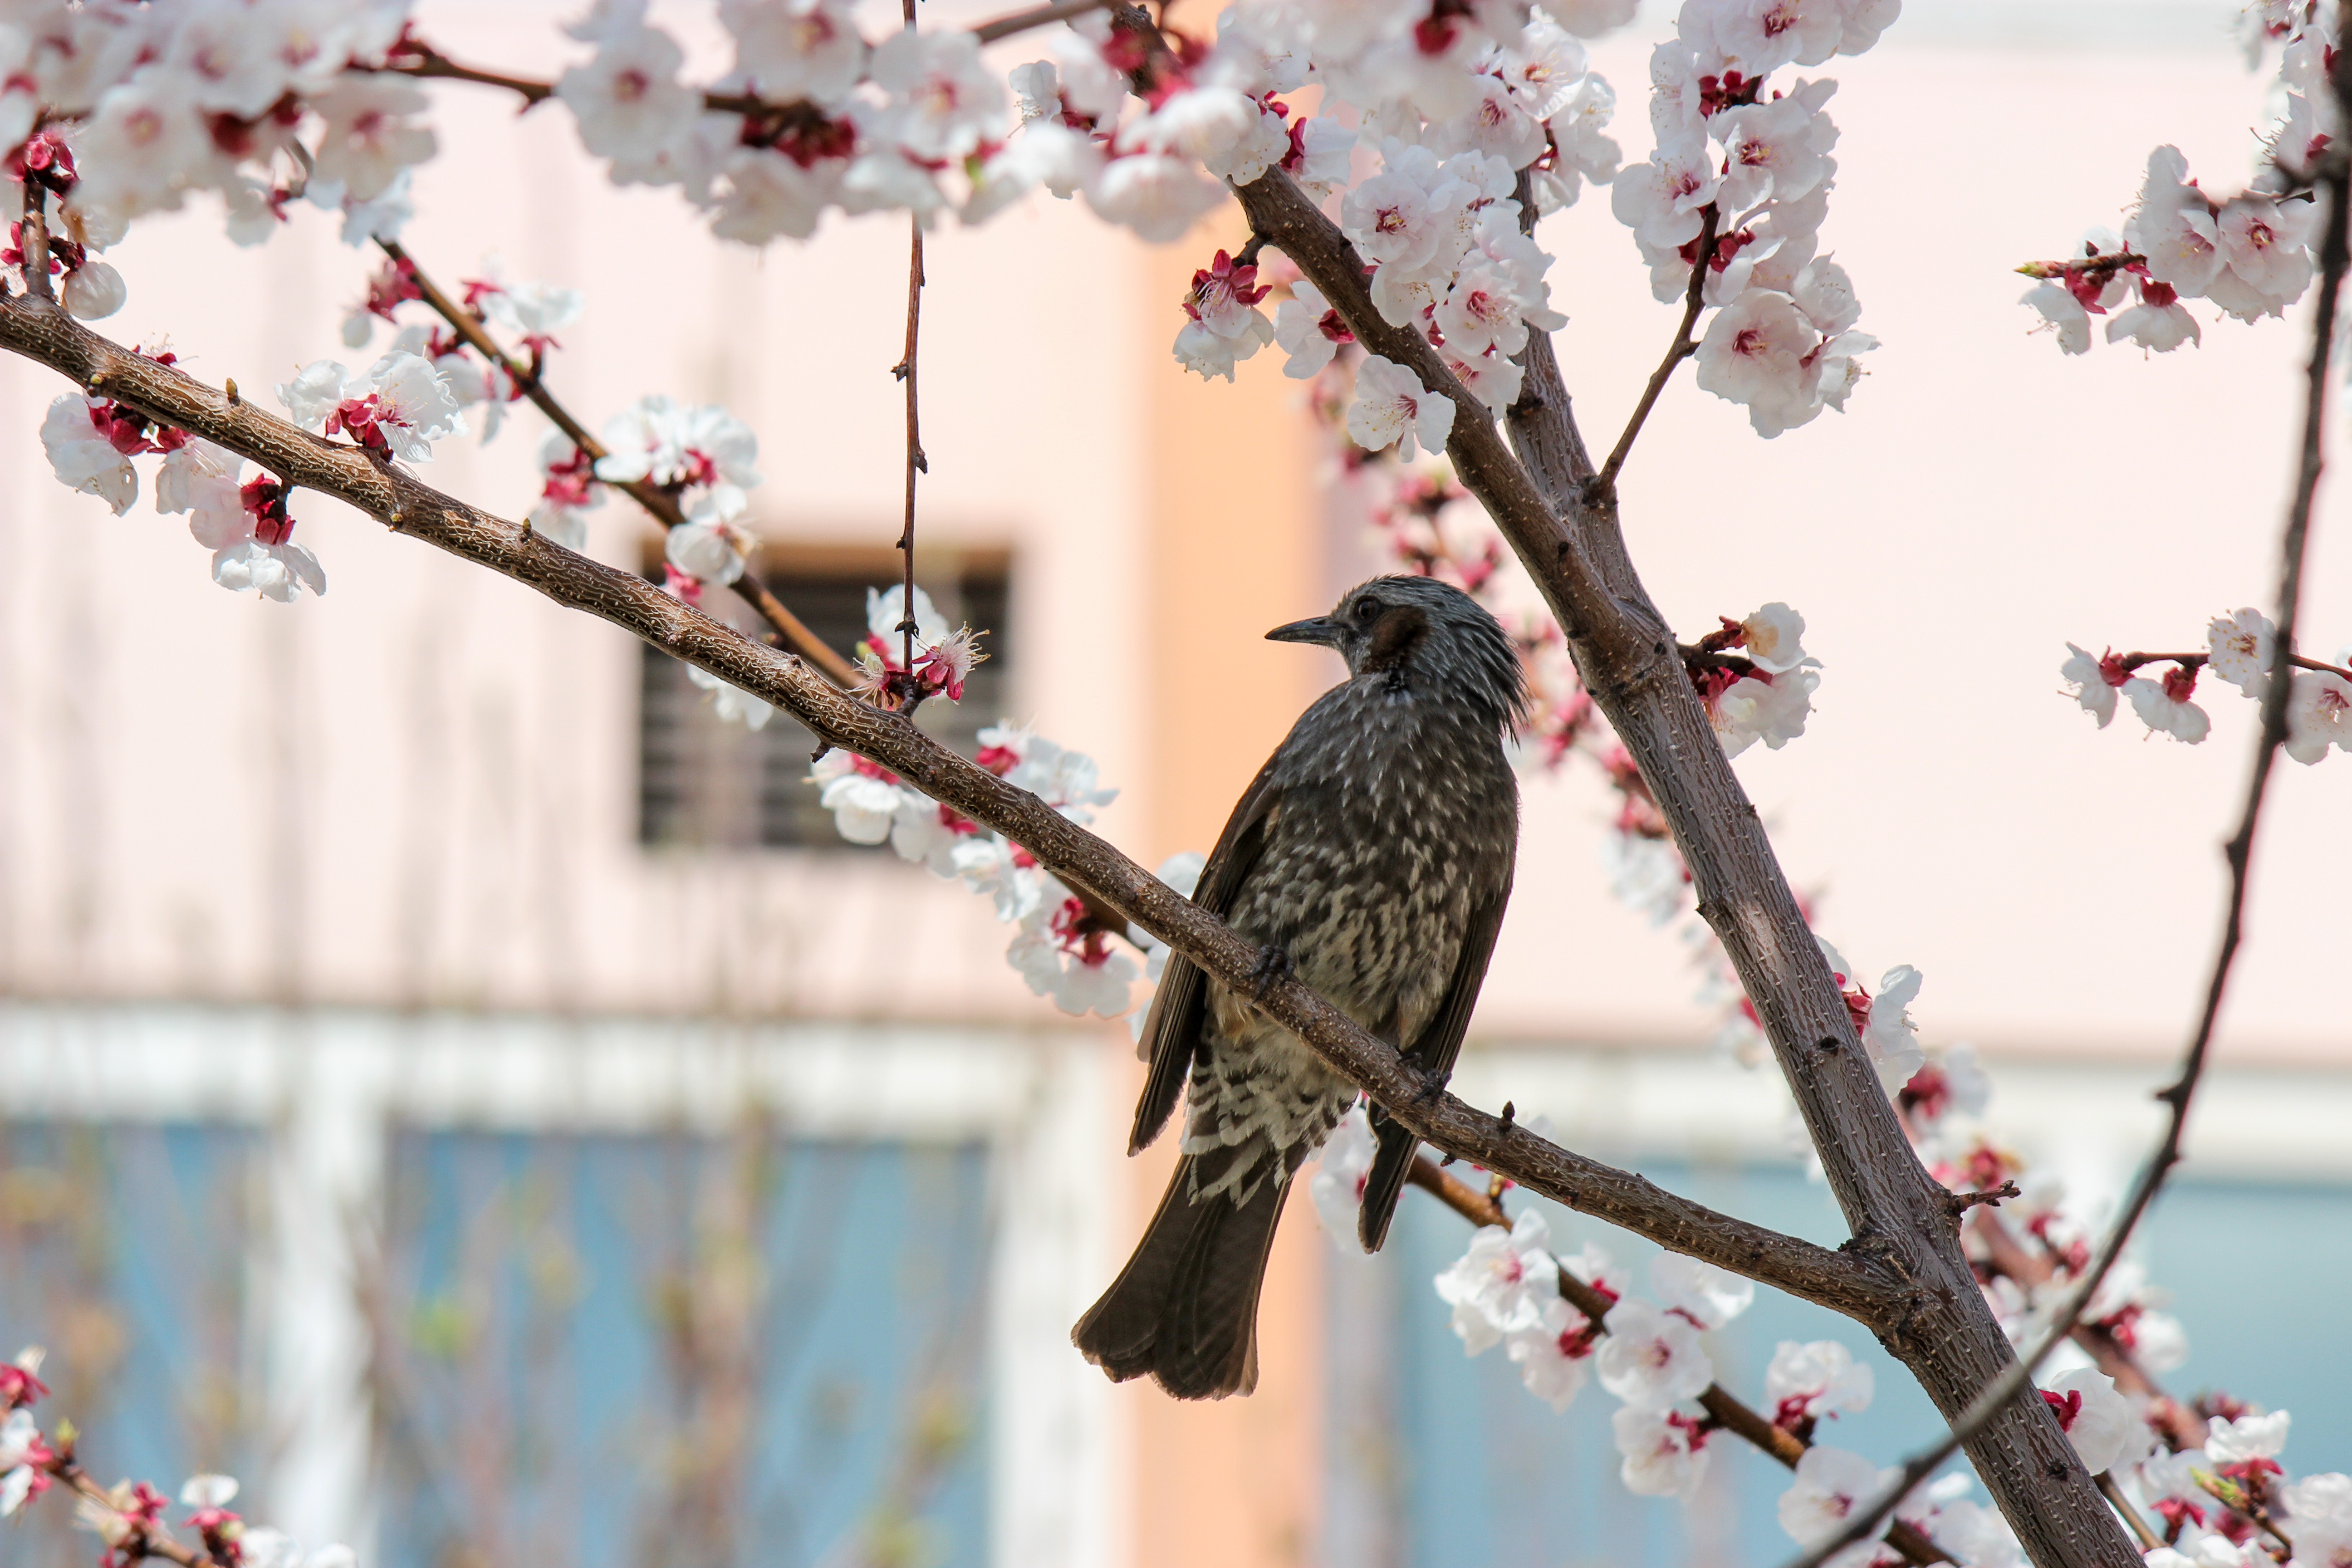
tree, nature, branch, blossom, winter, bird, plant, flower, spring, season, fauna, cherry blossom, twig, blossoms, cherry, cherry tree, perching bird